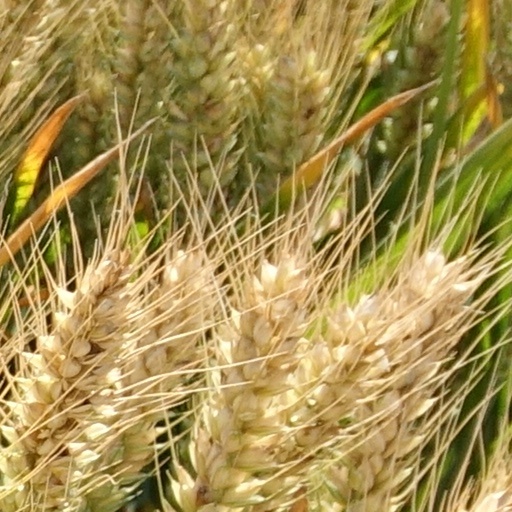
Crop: wheat